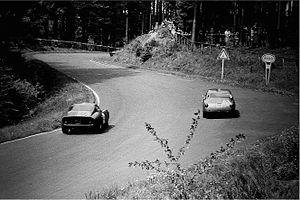
Jean Guichet, né à Marseille, le 10 août 1927, est un ancien résistant, entrepreneur et pilote automobile, dont la carrière s'est étalée de 1949 à 1979. Il est élevé au grade de Commandeur de la Légion d'honneur.
Le Grand Prix d'Allemagne 1961, disputé sur le Nürburgring le 6 août 1961, est la centième épreuve du championnat du monde de Formule 1 courue depuis 1950 et la sixième manche du championnat 1961. Il est également dénommé Grand Prix d'Europe 1961.